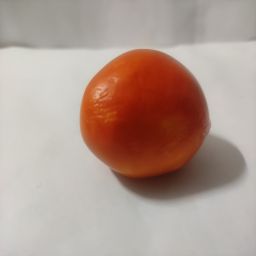
Crop: Tomato
Quality: Ripe